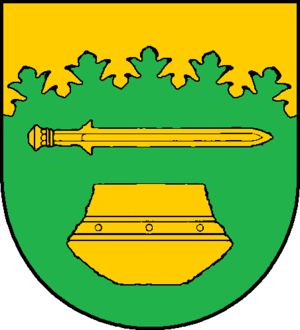
Hammoor
Coat of arms of Hammoor
Hammoor er en by og kommune i det nordlige Tyskland, beliggende i Amt Bargteheide-Land under Kreis Stormarn. Kreis Stormarn ligger i den sydøstlige del af delstaten Slesvig-Holsten.